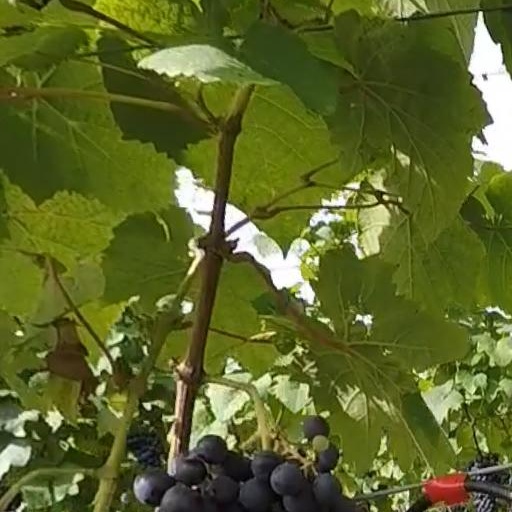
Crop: grape